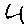
Label: 4